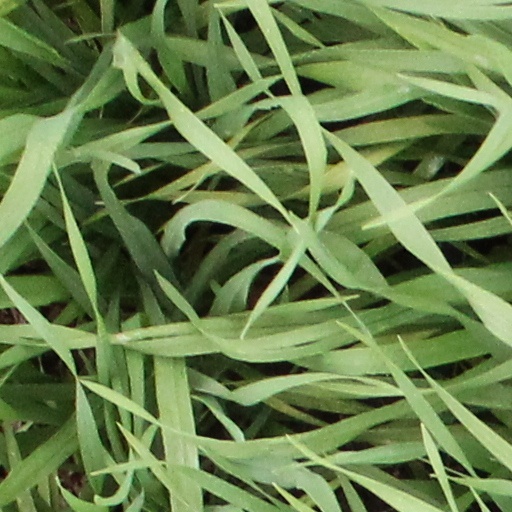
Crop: wheat